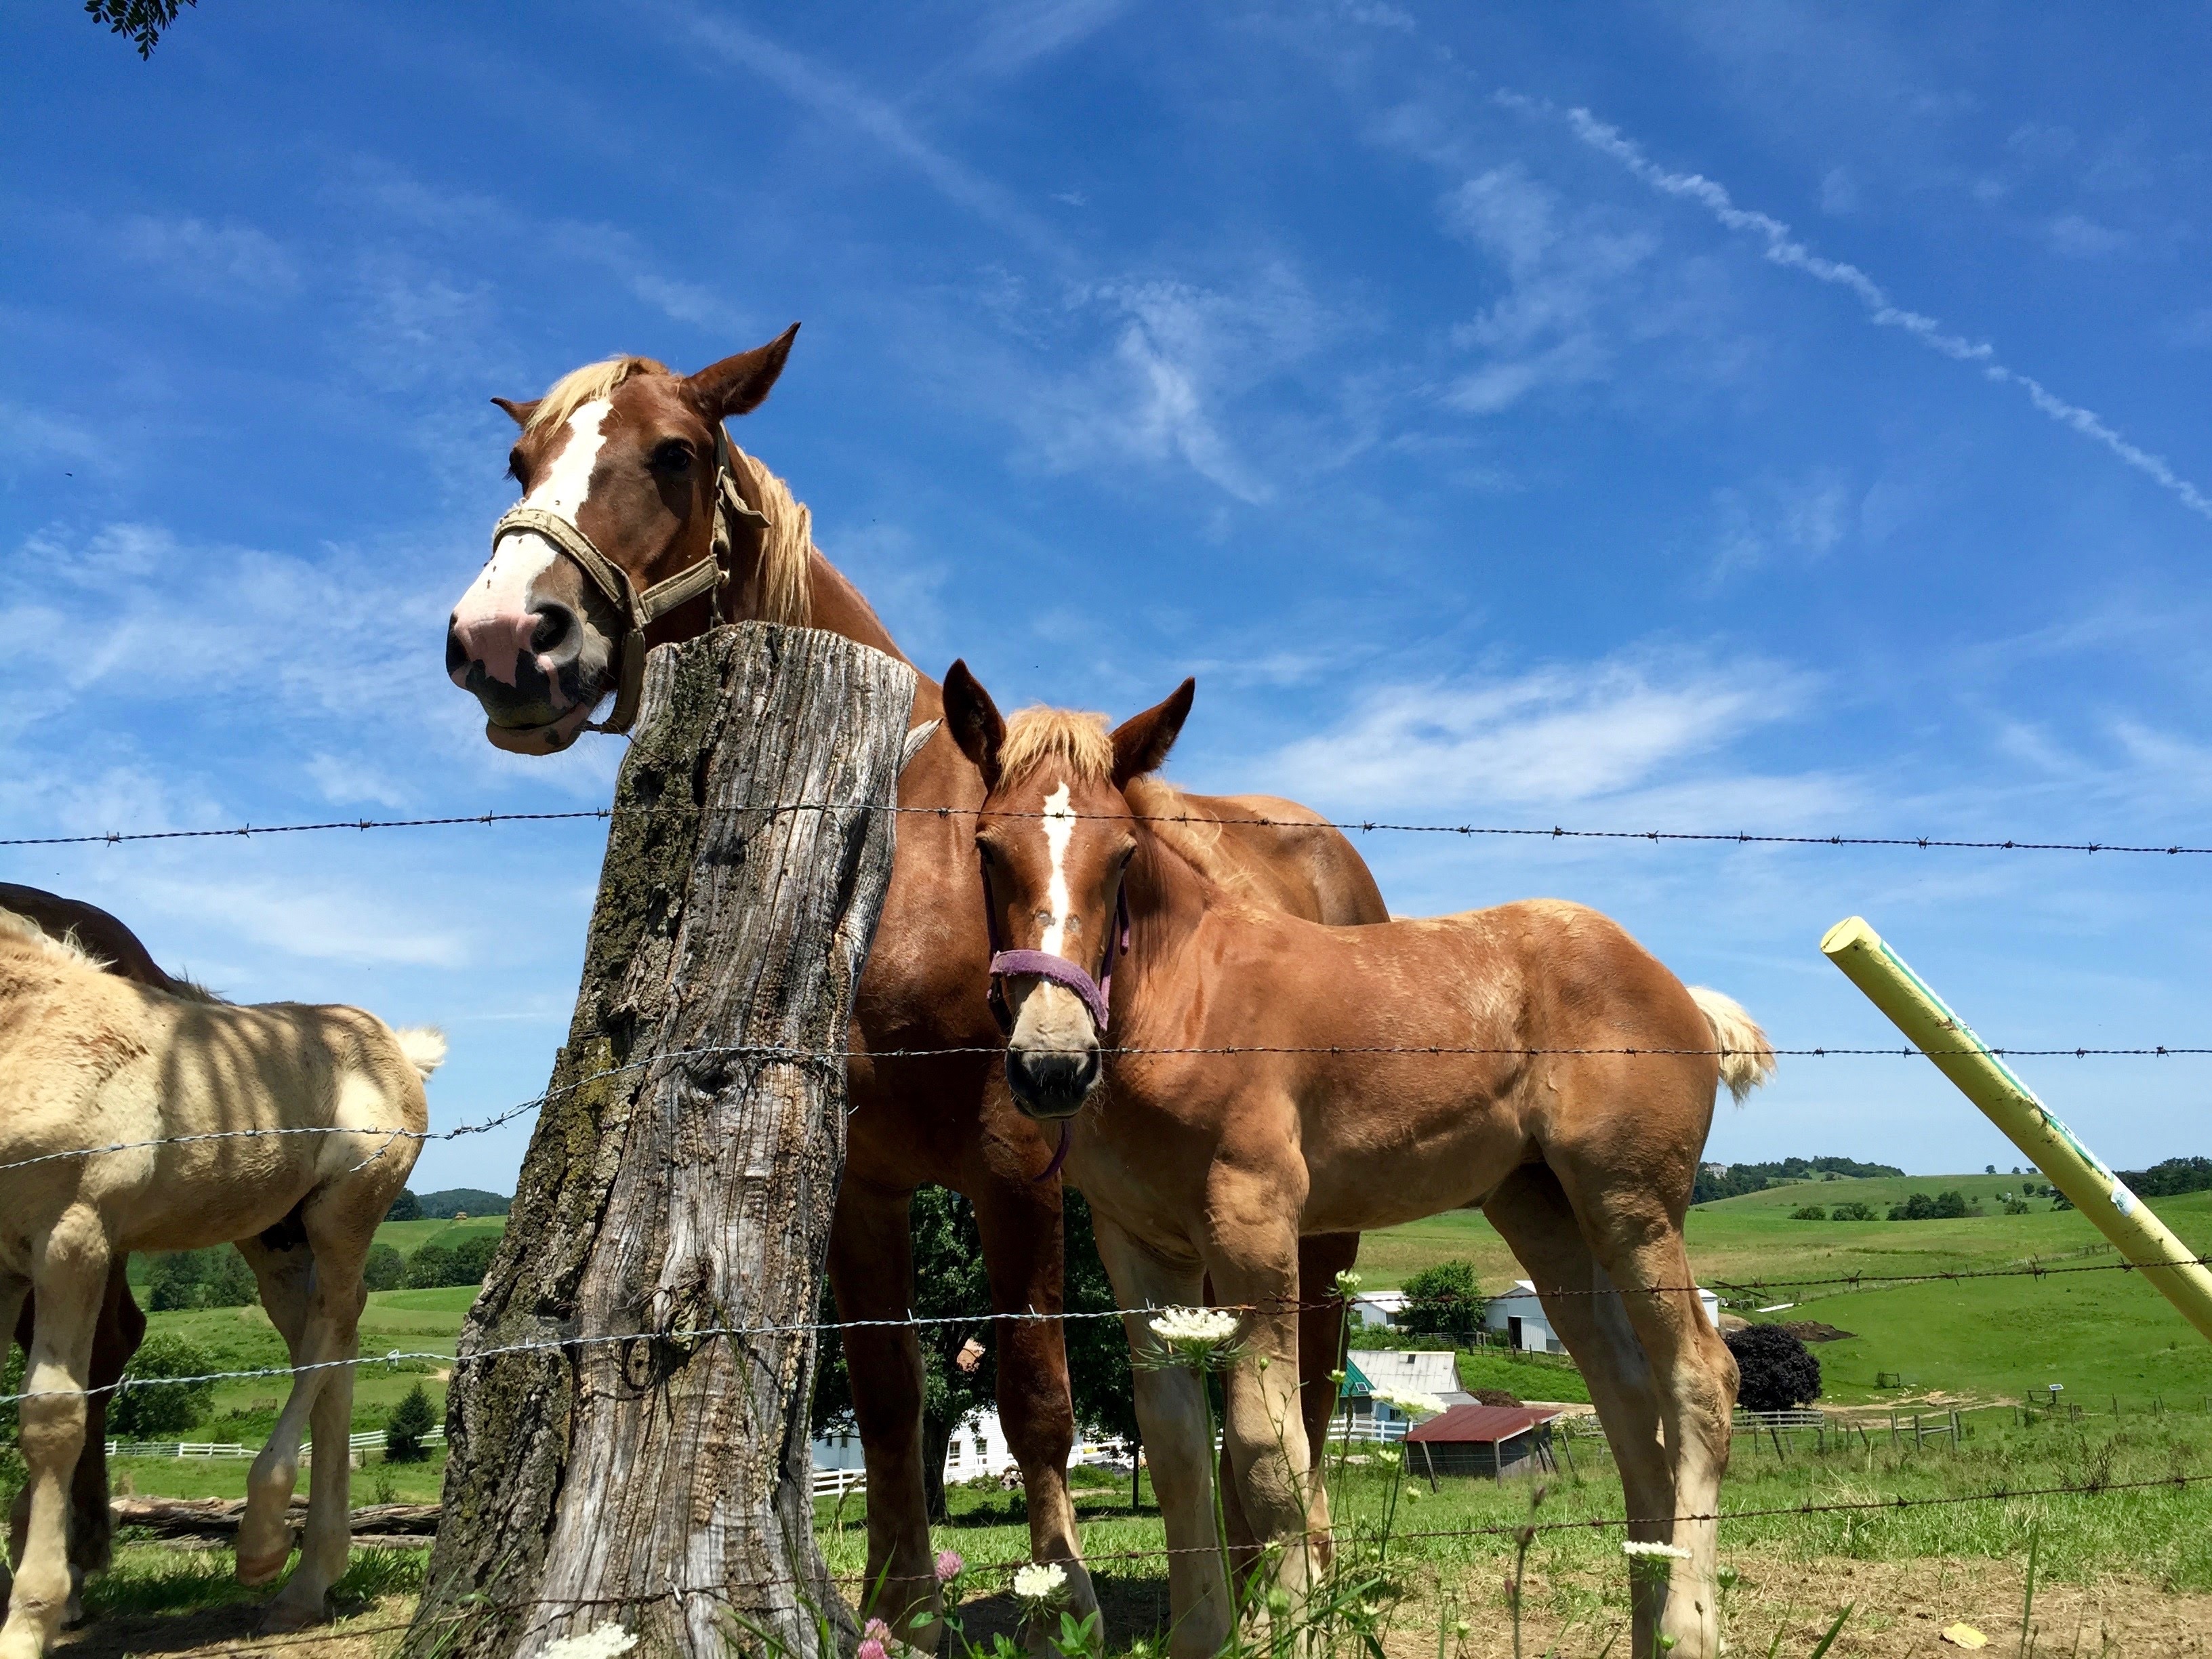
meadow, pasture, grazing, ranch, horse, mammal, stallion, mane, bridle, vertebrate, mare, foal, colt, pack animal, cattle like mammal, horse like mammal, mustang horse